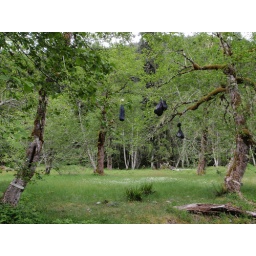
To prevent bears investigating campsites too much all foods and toiletries are kept in bags suspended in trees.